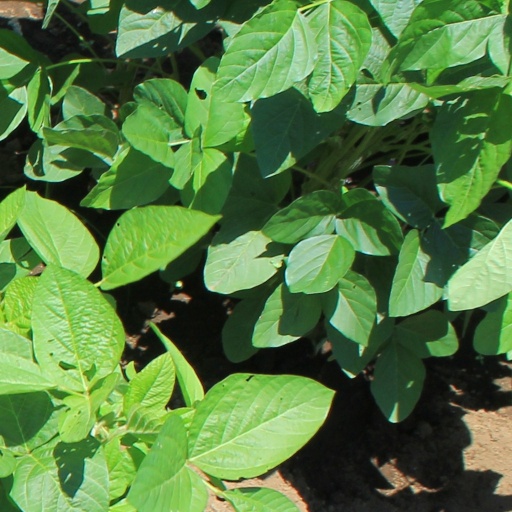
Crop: soybean